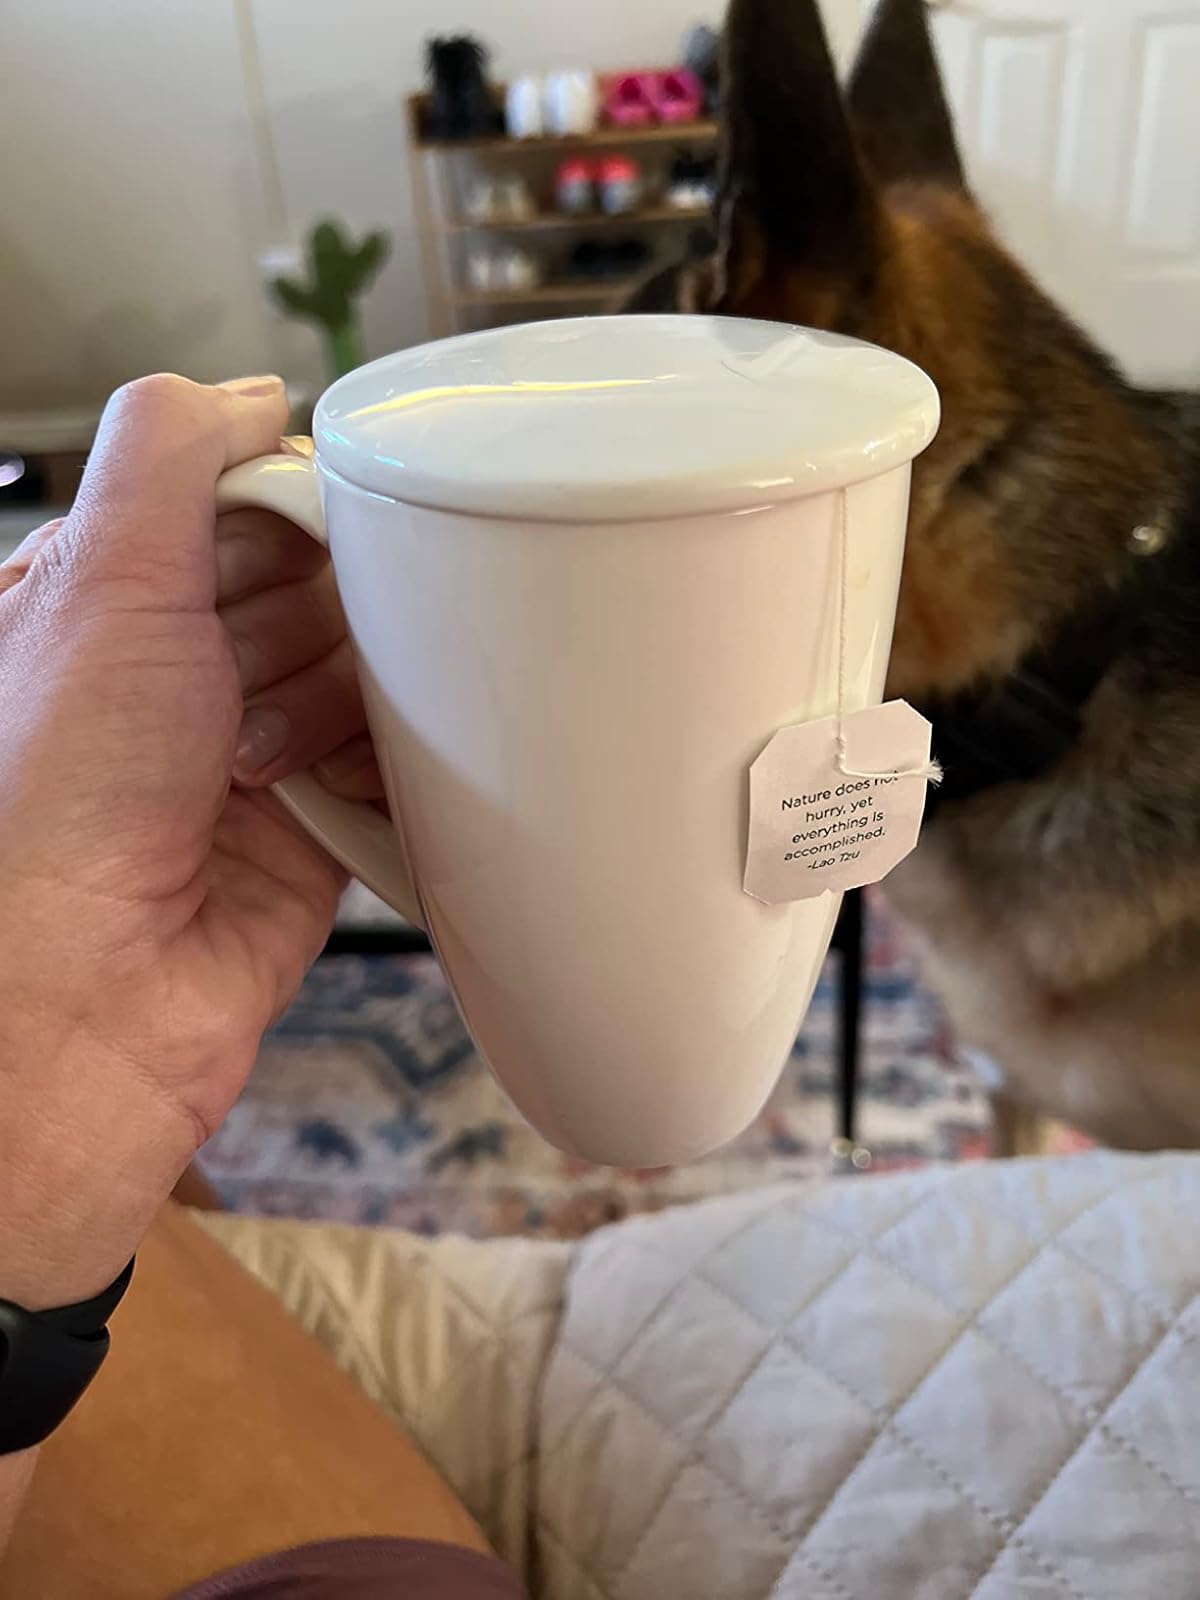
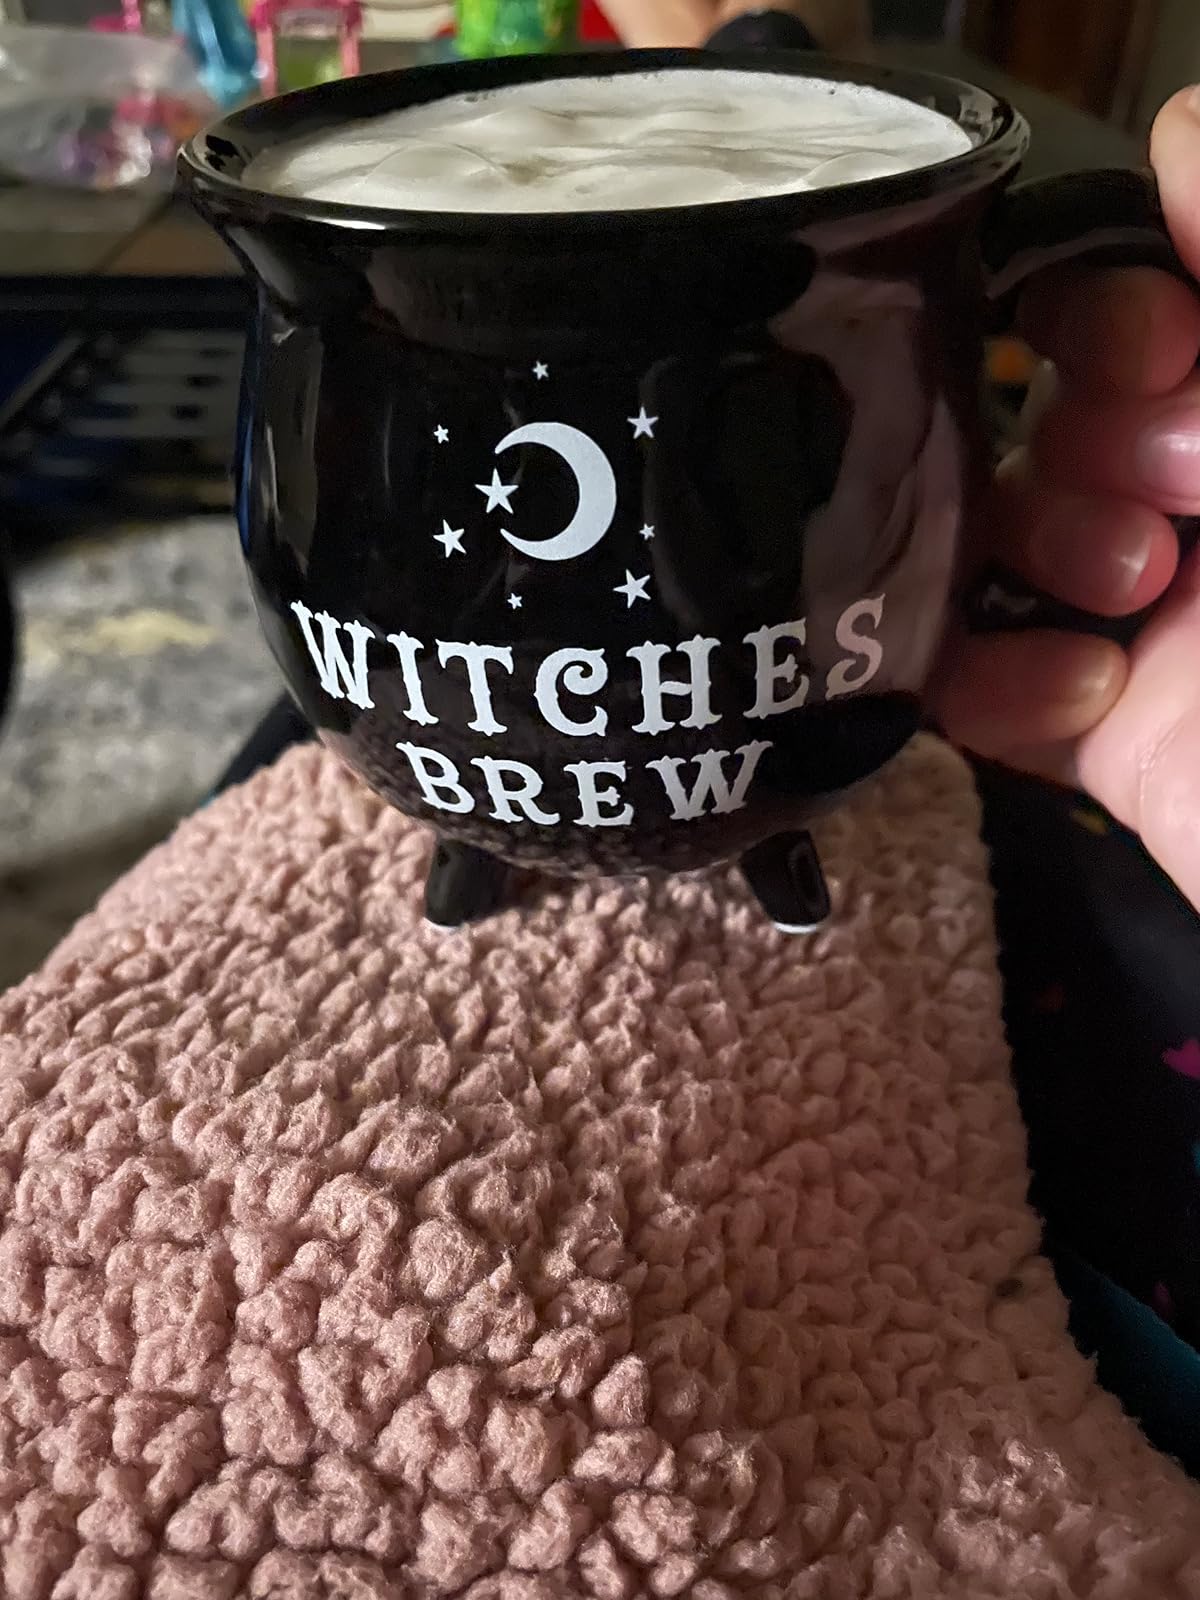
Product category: items_mug
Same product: no